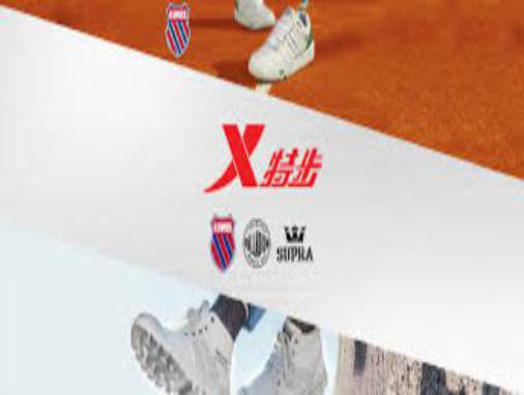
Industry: Clothes